James Buckley House

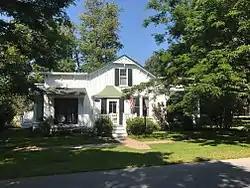

The James Buckley House is a historic house located on Joseph Street in Cape Vincent, Jefferson County, New York.